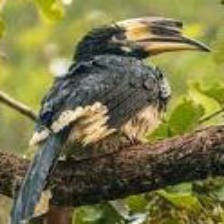
Species: AFRICAN PIED HORNBILL
Scientific name: TOCKUS FASCIATUS
ImageNet parent category: hornbill